Ezra Pound's radio broadcasts, 1941–1945

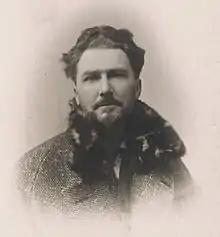
Ezra Pound (1885–1972), c. 1920

The expatriate American poet Ezra Pound recorded or composed hundreds of broadcasts in support of fascism for Italian radio during World War II and the Holocaust in Italy. Based in Italy since 1924, Pound collaborated with the fascist regime of Benito Mussolini and expressed support for Adolf Hitler. Written at first for EIAR (Radio Rome, the public broadcaster), and later for a new radio station in the Salò Republic, a Nazi puppet state in northern Italy, the broadcasts contained deeply antisemitic and racist material. They were transmitted to England, central Europe, and the United States, mostly in English, but also in Italian, German, and French.